Eastwood, New South Wales

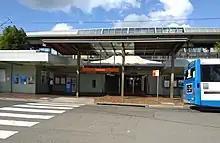
Eastwood Station after its 2007 reconstruction

Eastwood is relatively well served by public transport. Eastwood railway station is located on the Main Northern railway line. The station opened in 1886, and it takes approximately 30–35 minutes to travel to Central.